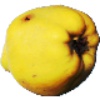
Label: quince